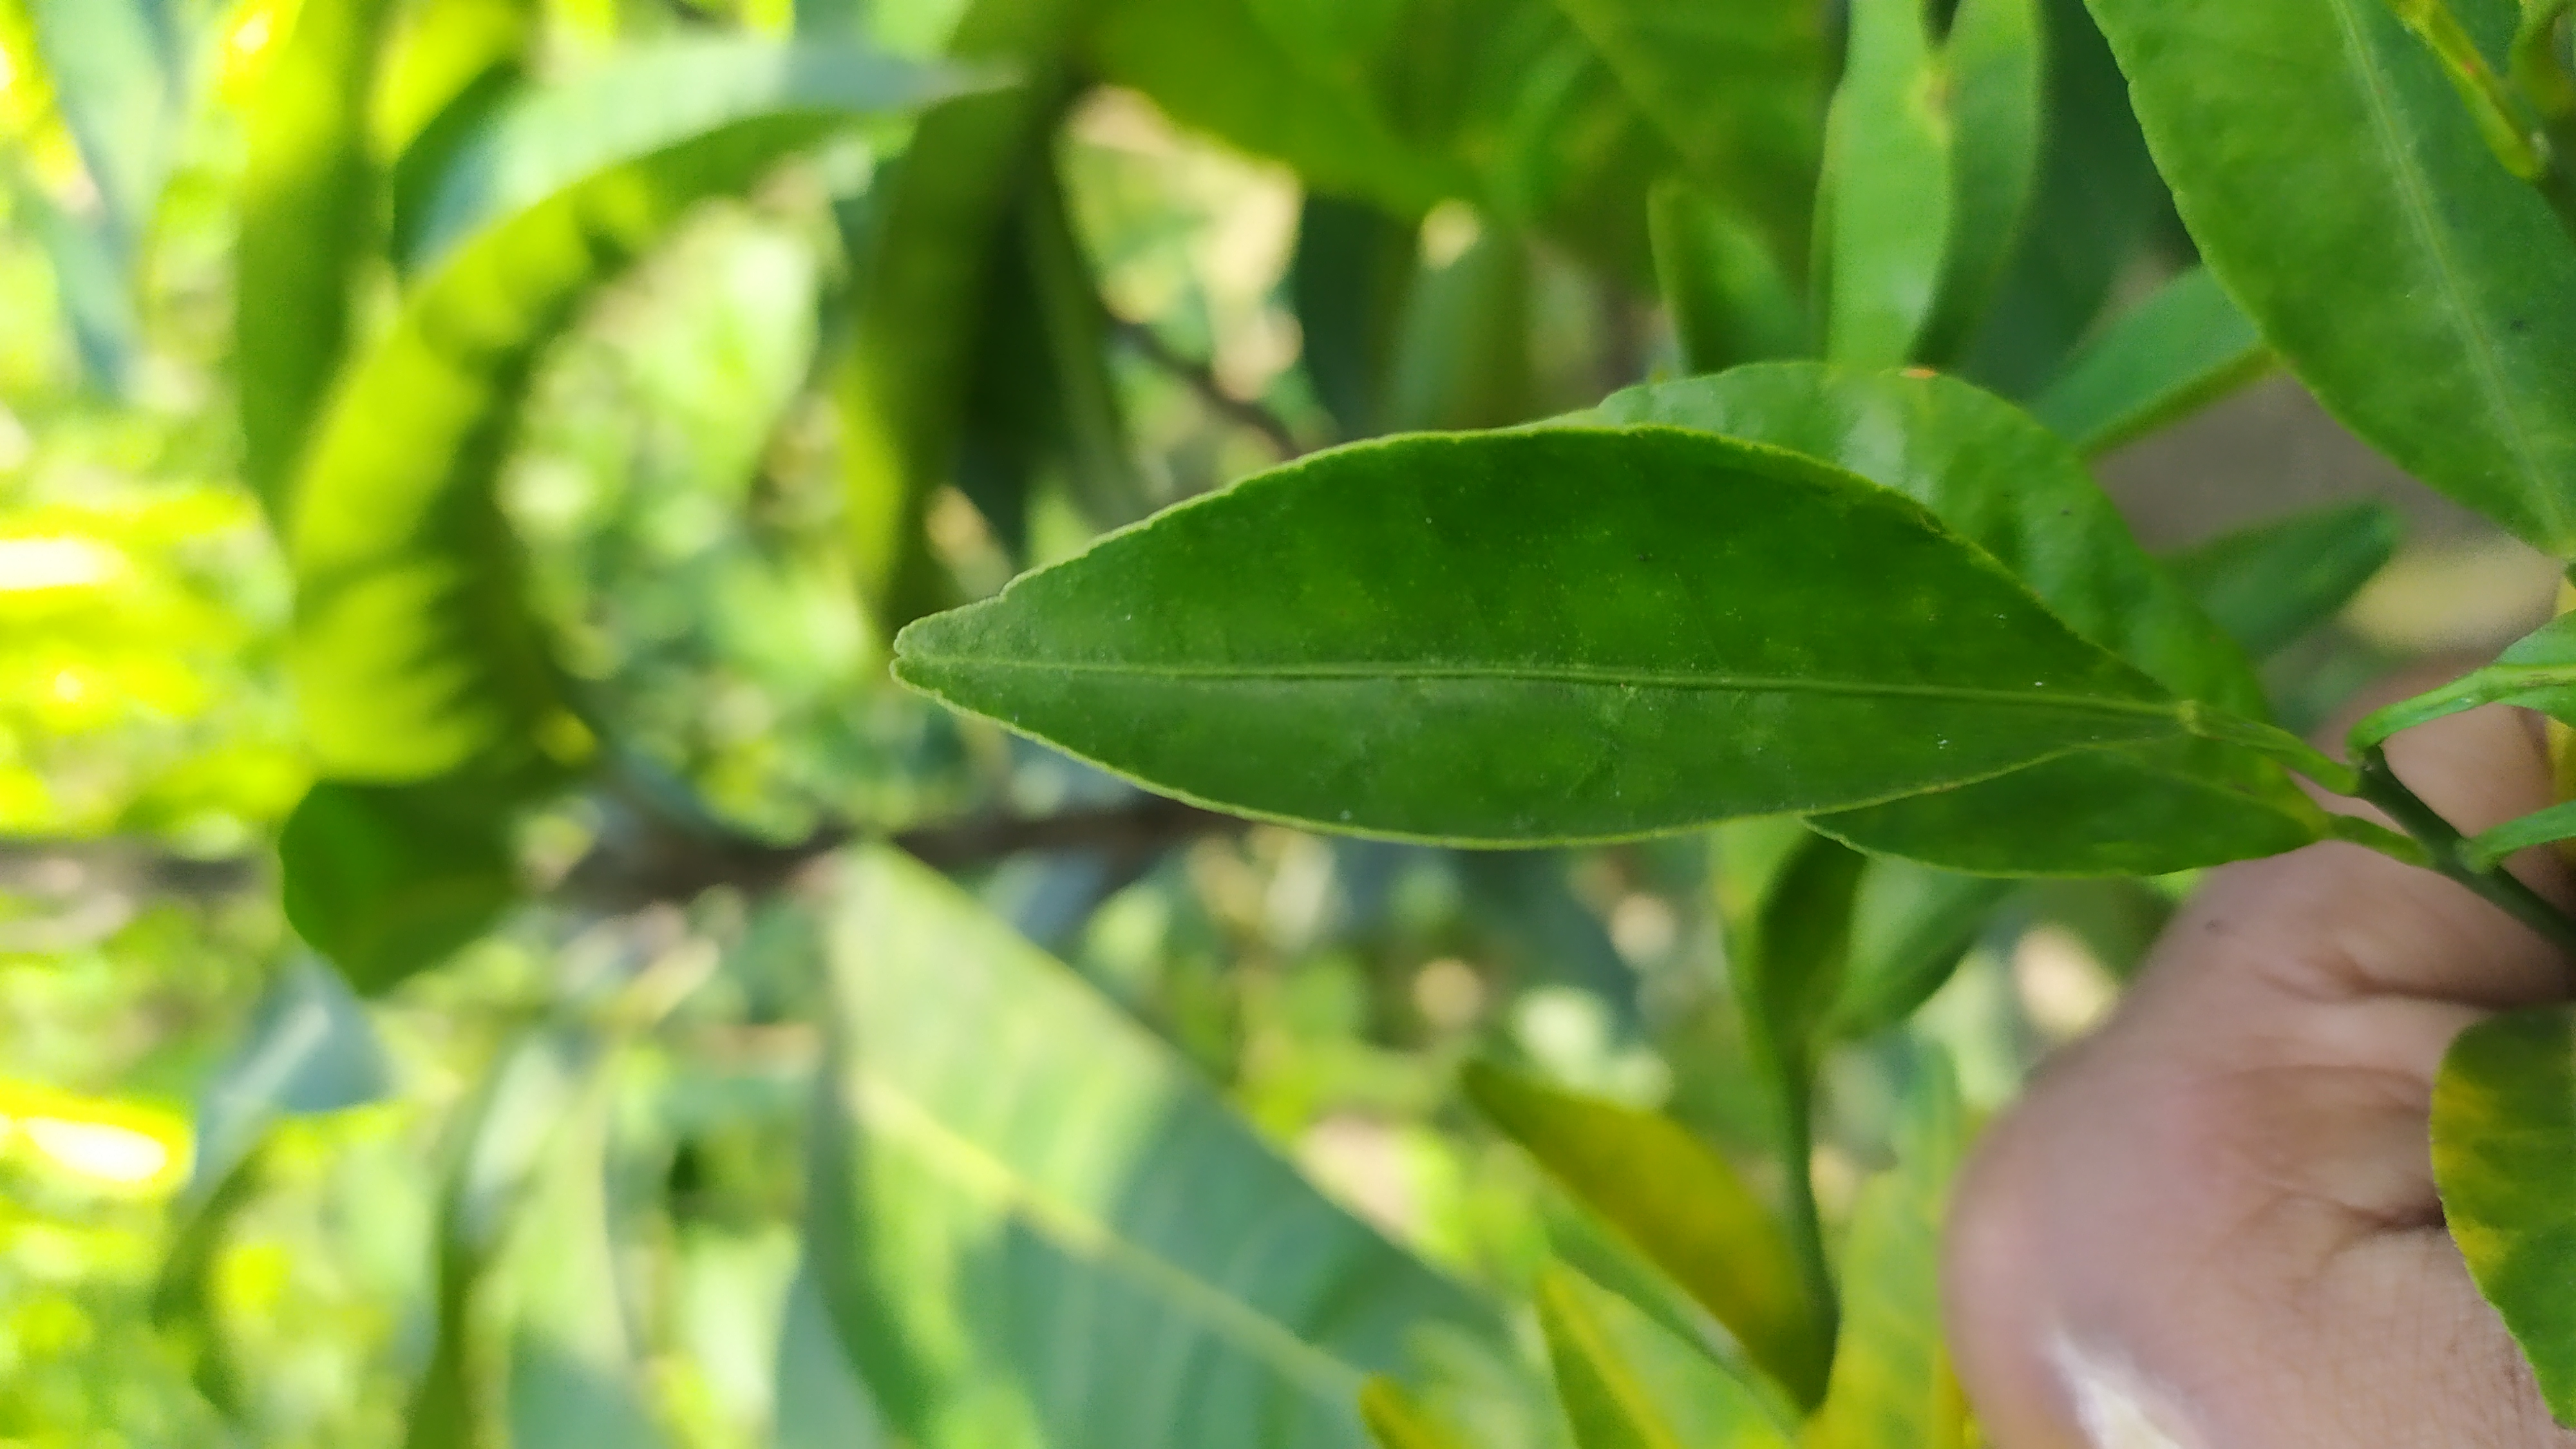
Mandarin leaf variety: Mandaring